Yōkoku Station

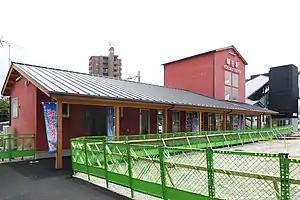
Yōkoku Station in June 2016

is a passenger railway station located in the town of Hiji, Ōita Prefecture, Japan. It is operated by JR Kyushu.